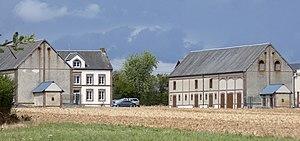
Crulai (Normandie, France). La ferme de la Cornillière
Cet article recense les monuments historiques de l'arrondissement de Mortagne-au-Perche, dans l'Orne, en France.
Crulai est une commune française, située dans le département de l'Orne en région Normandie, peuplée de 858 habitants.